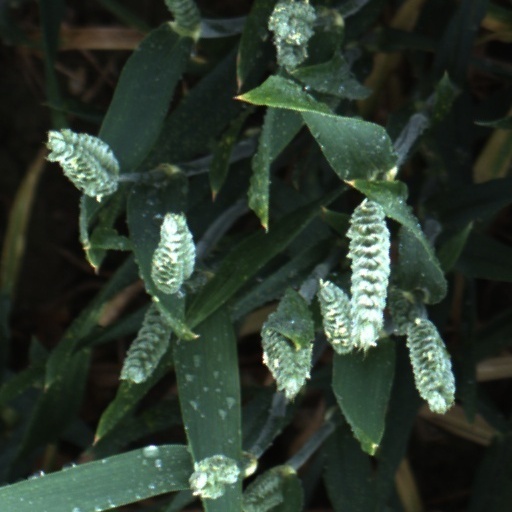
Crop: wheat